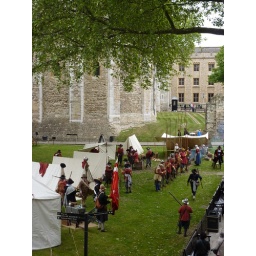
Recreation in the white tower